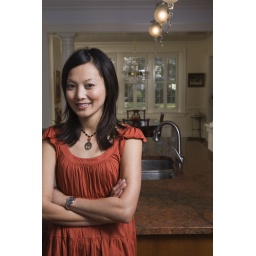
Woman standing in kitchen